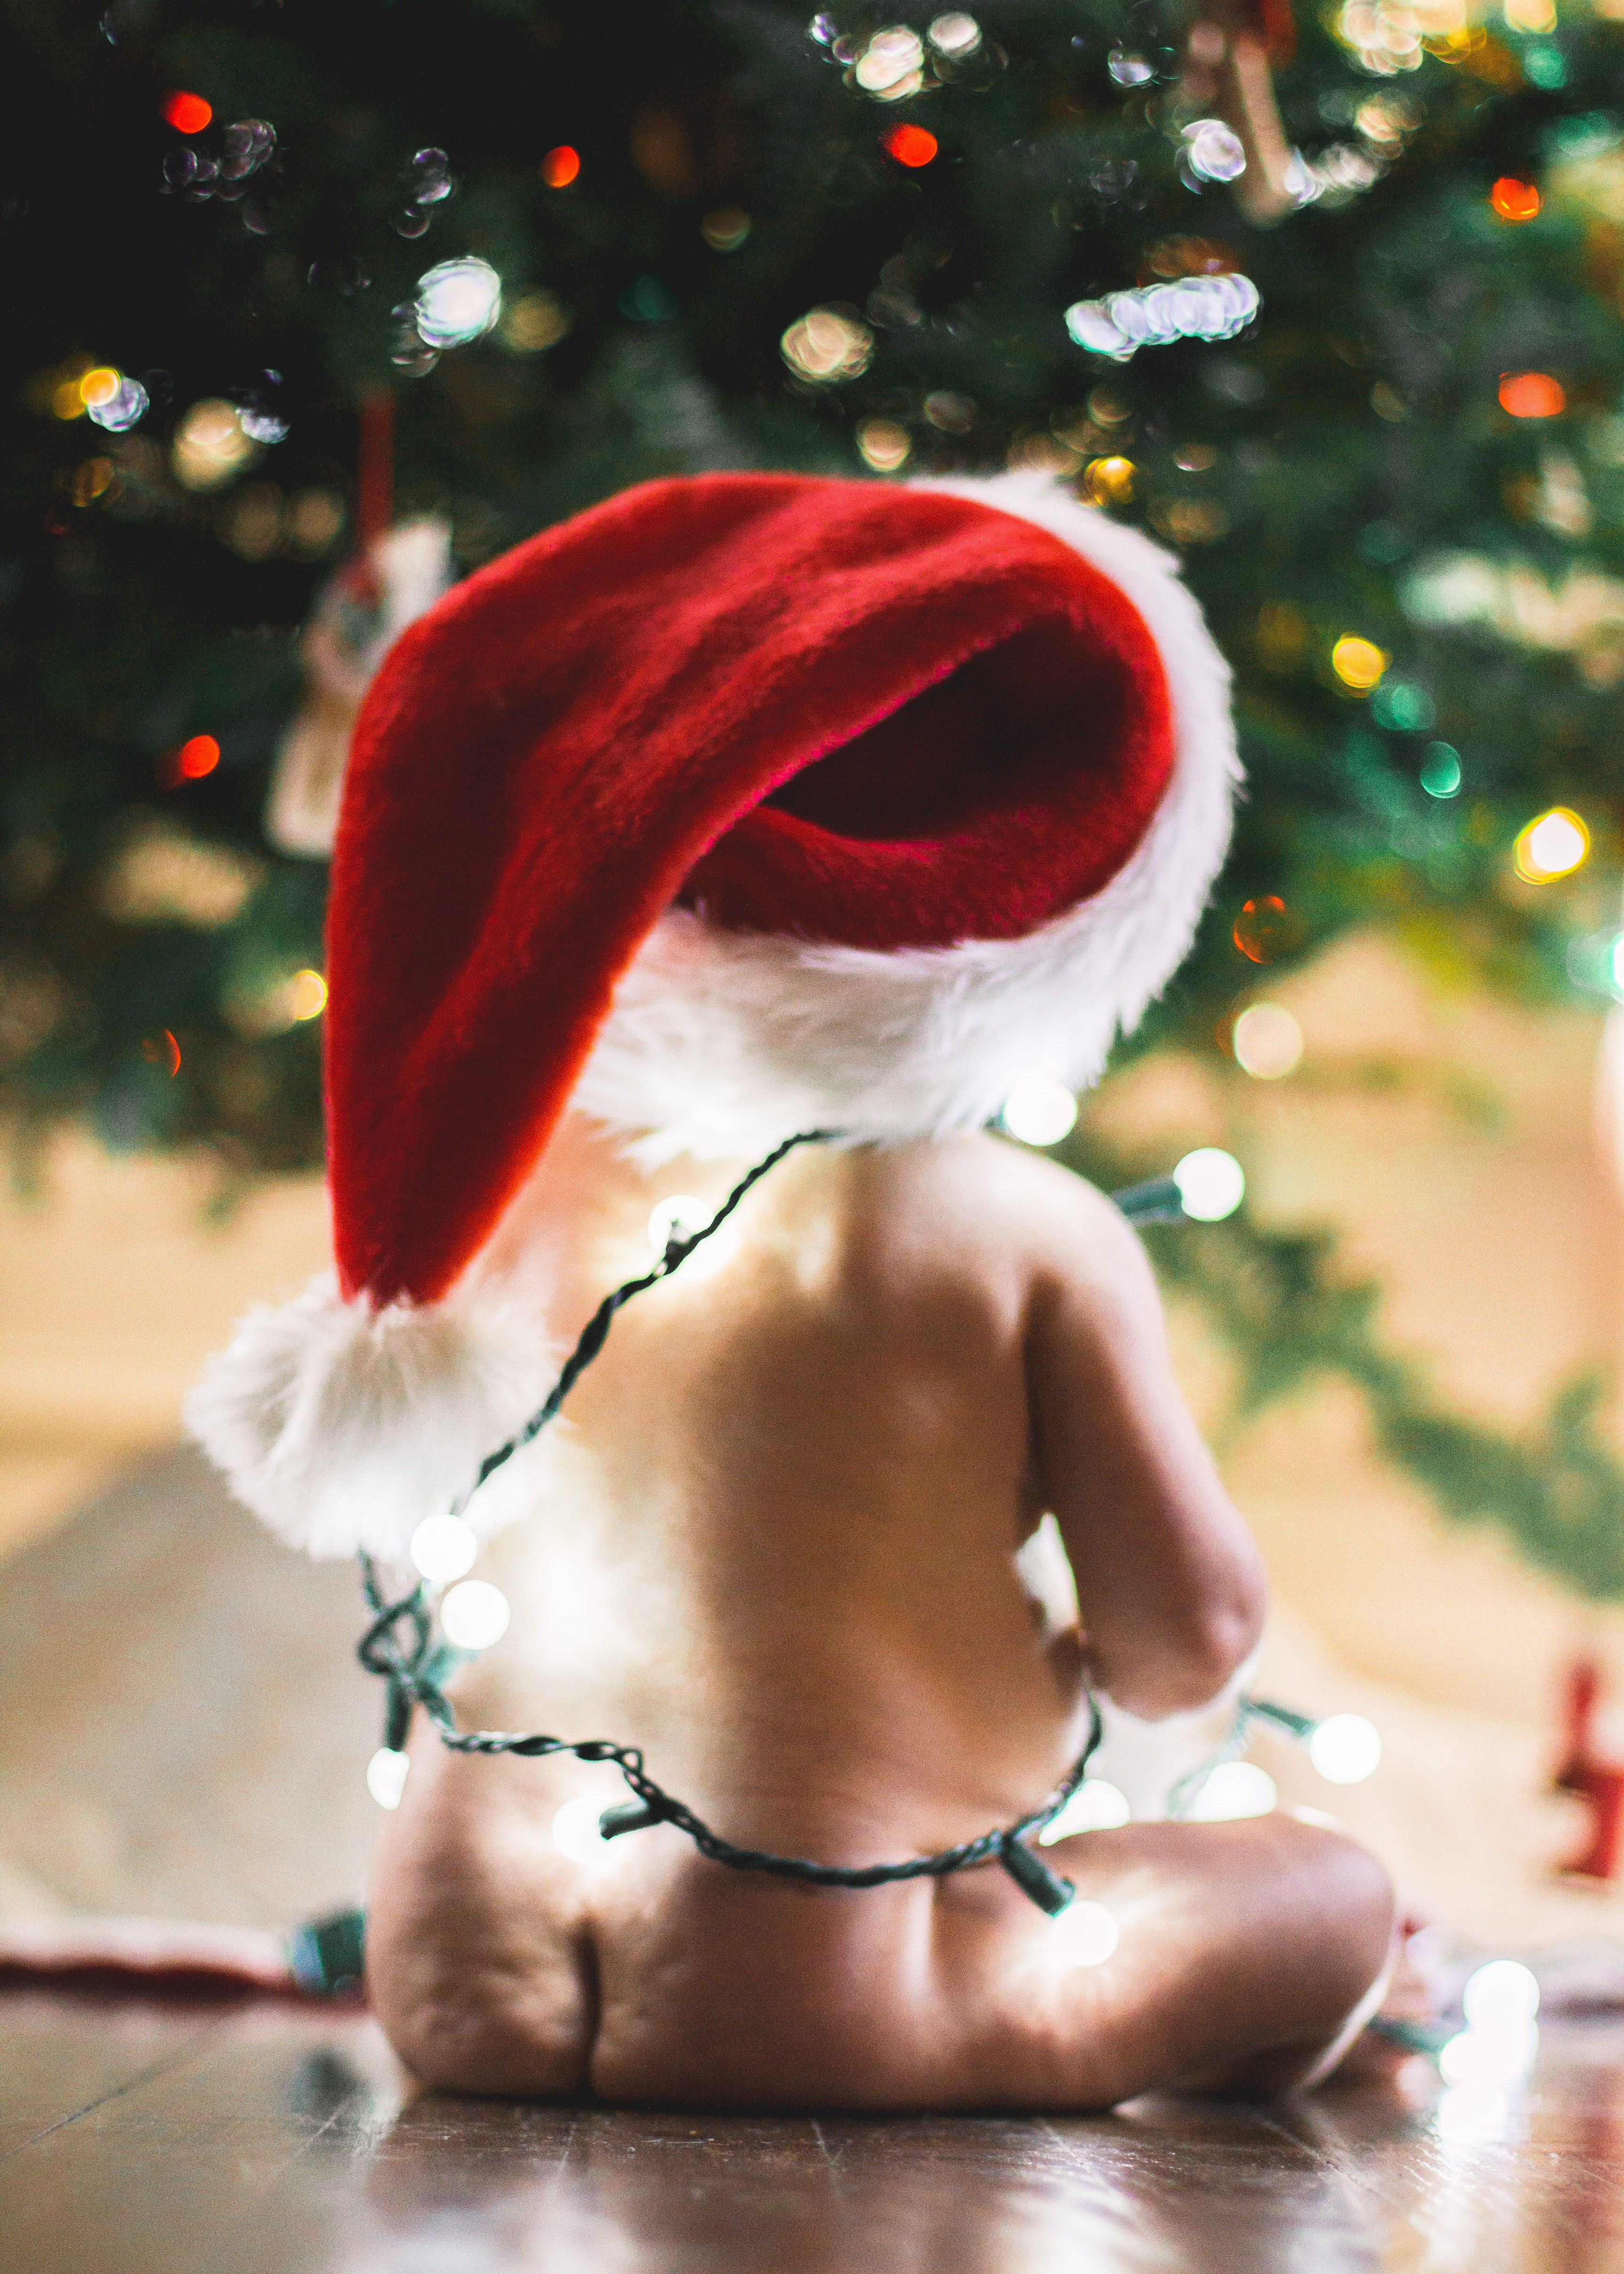
hat, christmas, red, tree, christmas eve, holiday, fictional character, photography, santa claus, plant, christmas ornament, christmas lights